Embassy of Costa Rica, Washington, D.C.

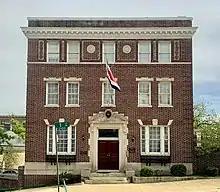
Embassy of Costa Rica in 2022

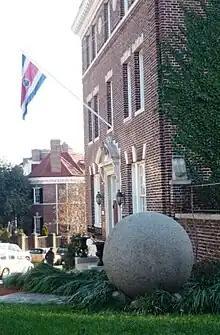
Stone sphere at the Embassy

The Embassy of Costa Rica in Washington, D.C. is the diplomatic mission of Costa Rica to the United States. It is located at 2114 S Street Northwest, Washington, D.C. in the Kalorama neighborhood.